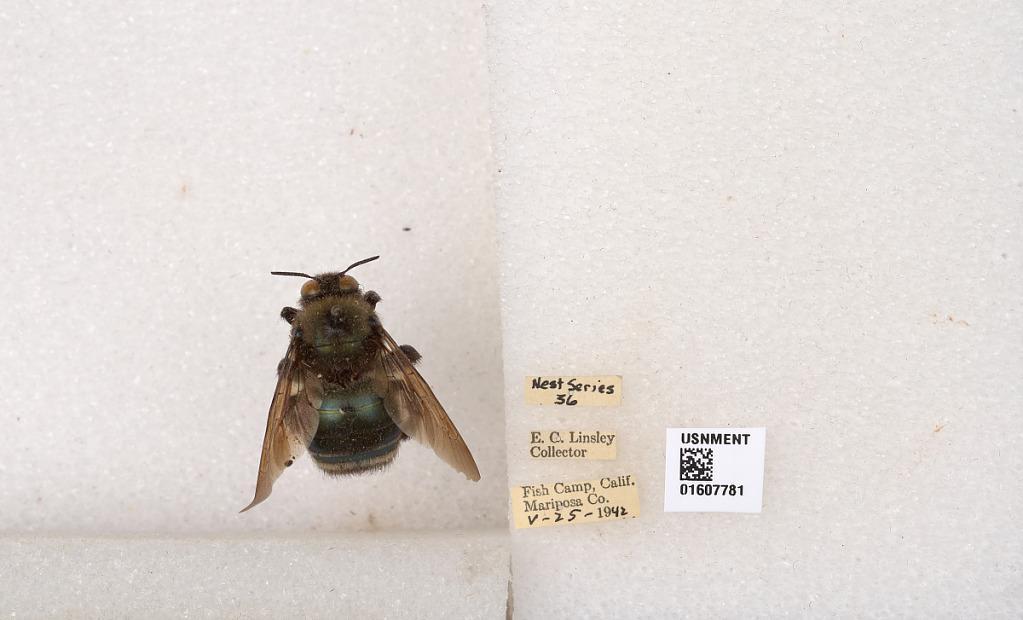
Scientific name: Xylocopa (Xylocopoides) californica californica Cresson
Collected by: E. Linsley
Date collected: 1942-5-25
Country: United States
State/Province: California
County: Mariposa
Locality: Fish Camp
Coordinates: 37.4785, -119.64